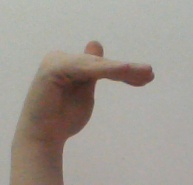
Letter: khaa